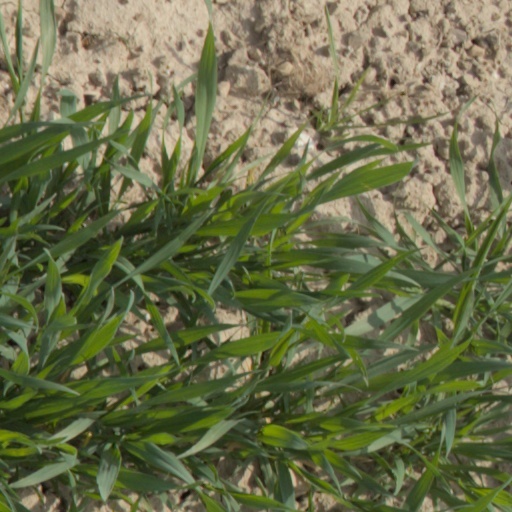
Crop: wheat